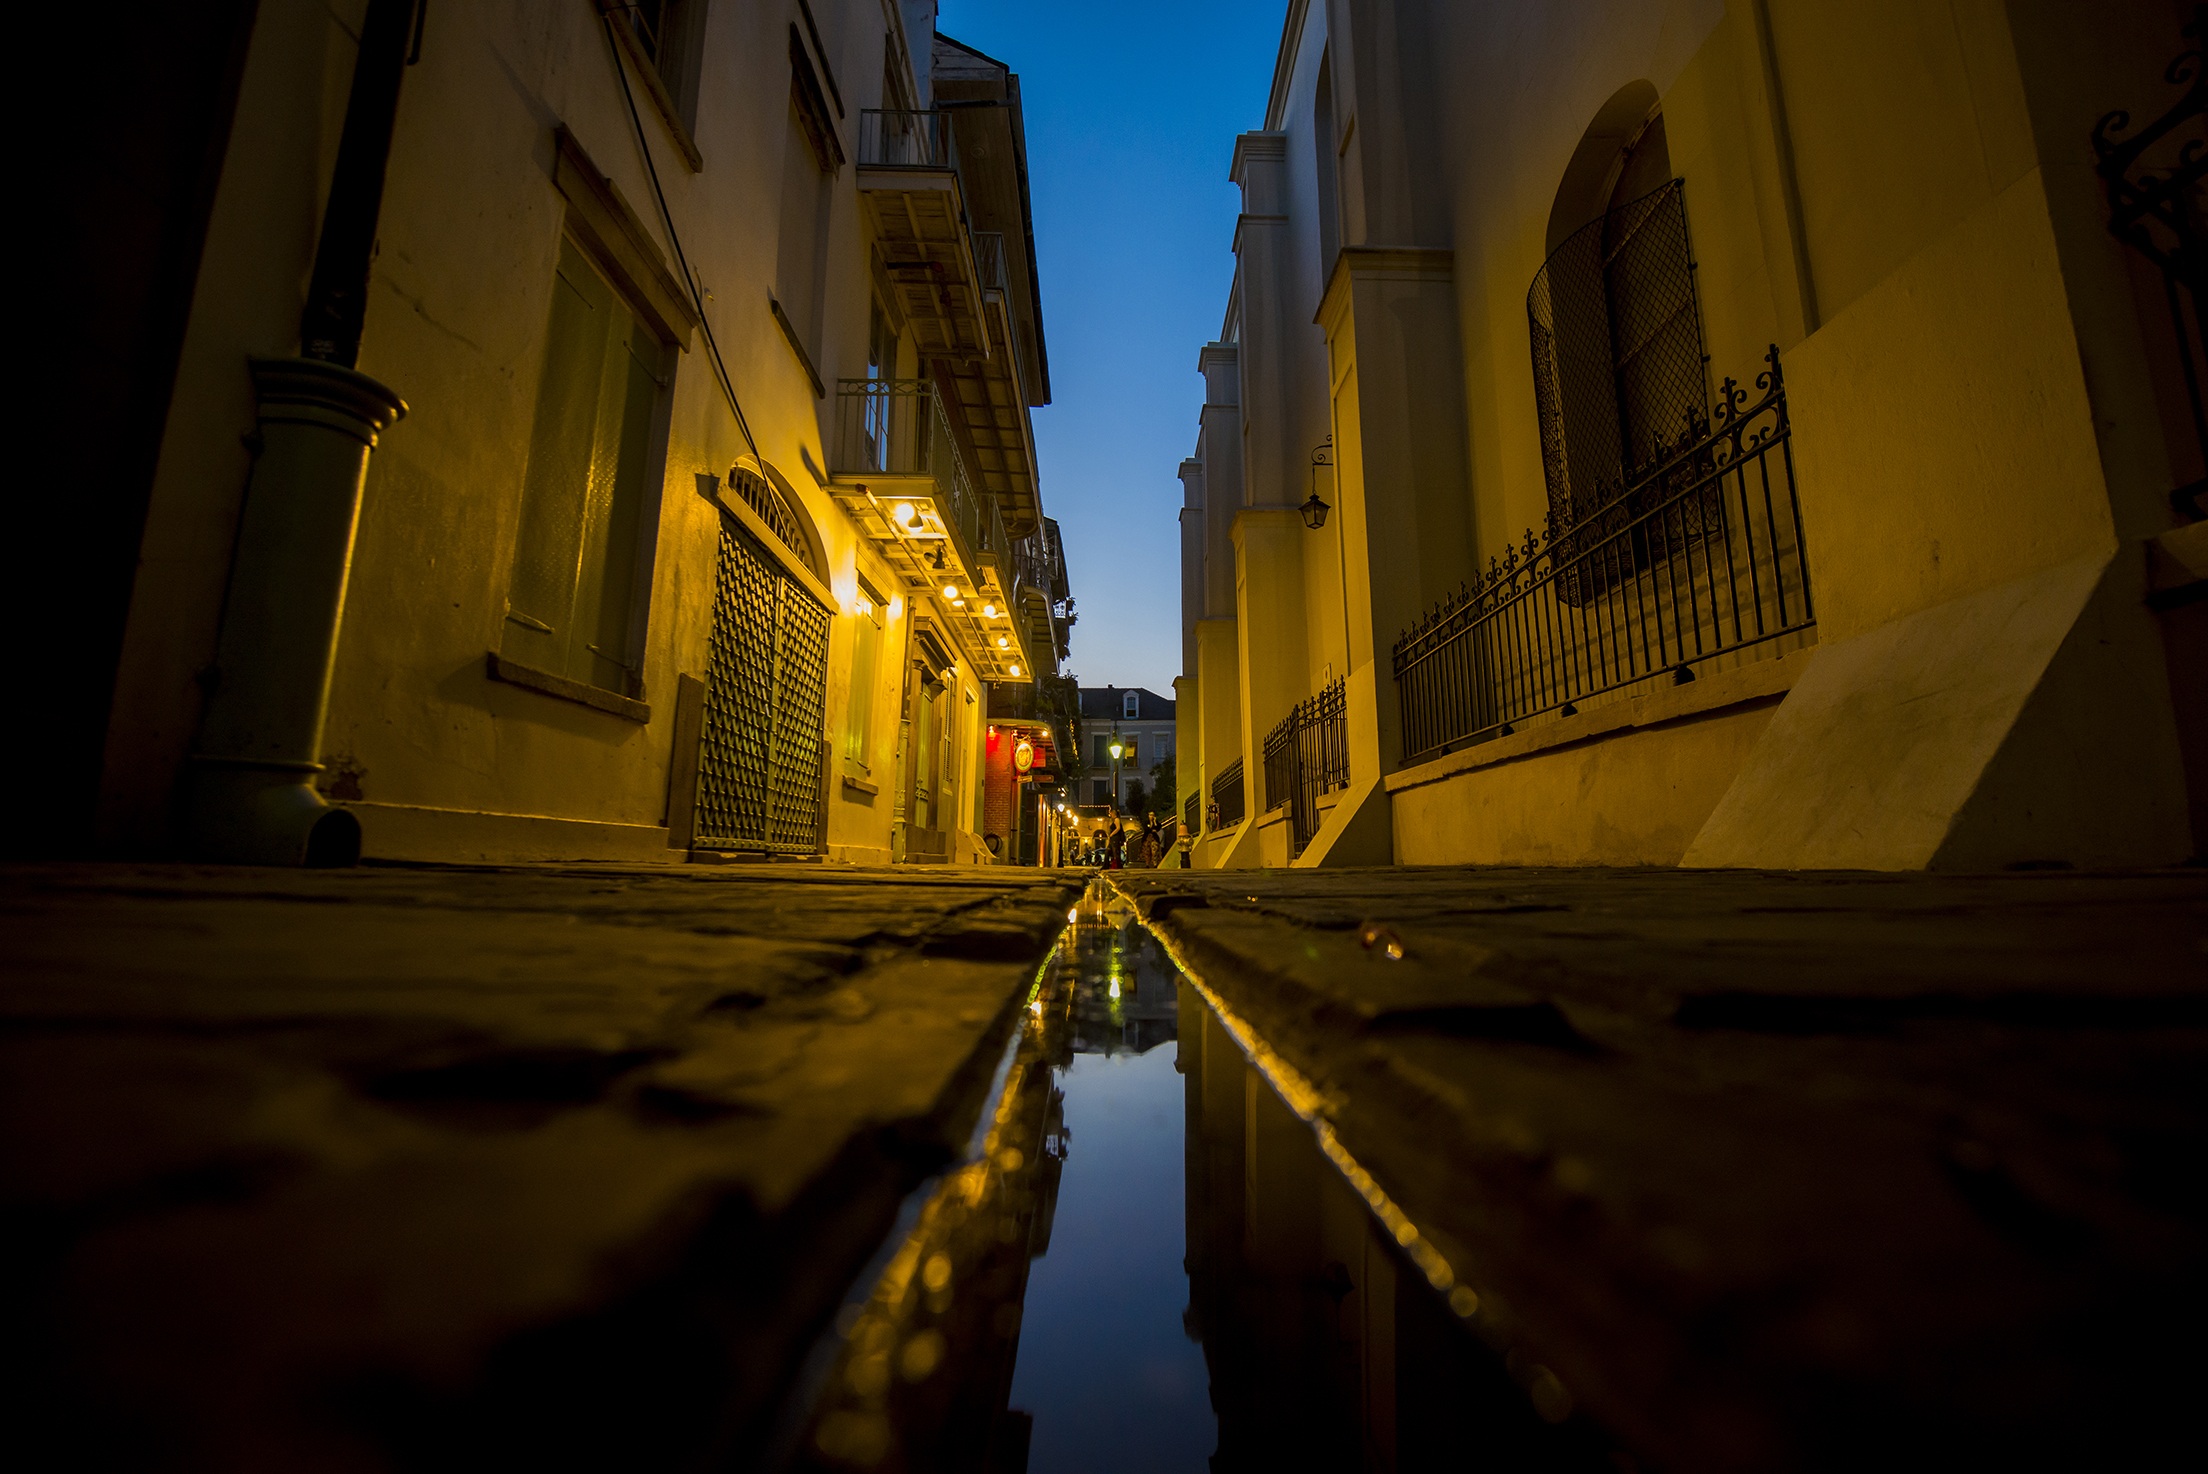
light, road, street, night, sunlight, morning, alley, city, urban, dark, evening, reflection, color, darkness, yellow, infrastructure, scene, urban area